Cliff Alexander

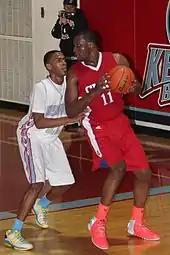

Alexander posted 22 points, 20 rebounds, and 5 blocks in a December 7, 66–62 victory at UIC Pavilion against "USA Today" Super 25 number 11 ranked Bishop Gorman High School and its highly touted Stephen Zimmerman. Alexander almost had to serve a one-game suspension from the game due to having been assessed two technical fouls on December 1 against St. Rita High School. Alexander had an impressive start to his season. On December 12, he posted a triple double against Dunbar High School with 30 points, 24 rebounds, and 15 blocked shots. That week (December 9–17), he earned the Midwest player of the week from StudentSports.com. As a senior, he finally led Curie past three-time defending tournament champion and four-time defending Class 4A state champion Simeon to win the Pontiac Holiday Tournament with 16 points, 16 rebounds, and 6 blocks, earning tournament MVP honors. Even as a top 5 selection, Alexander's stock continued to rise as a senior, according to the "Chicago Sun-Times" Joe Henricksen. Some of the stats that Alexander posted were so impressive as to cause disbelief to some, including "Chicago Tribune" high school basketball writer Mike Helfgot and several of his associates. In early January, Alexander continued to be a leading contender for national player of the year, holding on to second place in the Mr. Basketball USA race. On January 10, Alexander led Curie past Villa Angela-St. Joseph High School, which featured Rivals.com Class of 2015 number 10 ranked Carlton Bragg. In the January 20 Hoophall Classic, Alexander led Curie to a victory over D'Angelo Russell, Ben Simmons and Montverde Academy, the number one rated team in the country. Curie trailed by 9 points entering the fourth quarter, but Alexander had 13 of his 30 points in the final 4 minutes and 30 seconds to key the comeback. Alexander also had 12 rebounds and 5 blocks. Following the game, several writers, including CBS Sports college basketball writer Jeff Borzello said that Alexander has a valid case to present in terms of being the best high school basketball player in the country (along with Okafor, Turner and Mudiay). High school basketball writer Ronnie Flores regards the performance as one of the top 5 performances against a nationally highly rated high school basketball team since the turn of the century, ranking it with Louis Williams (2005), Kevin Durant (2006), Kevin Love (2007) and LeBron James (2001). The win bolted Curie to the number one ranking in the nation according to StudentSports.com. Alexander's performance moved him to the top of the rankings in the Mr. Basketball USA midseason tracker. He was ranked first by a wide margin and held the number one position on 7 out of 10 ballots.